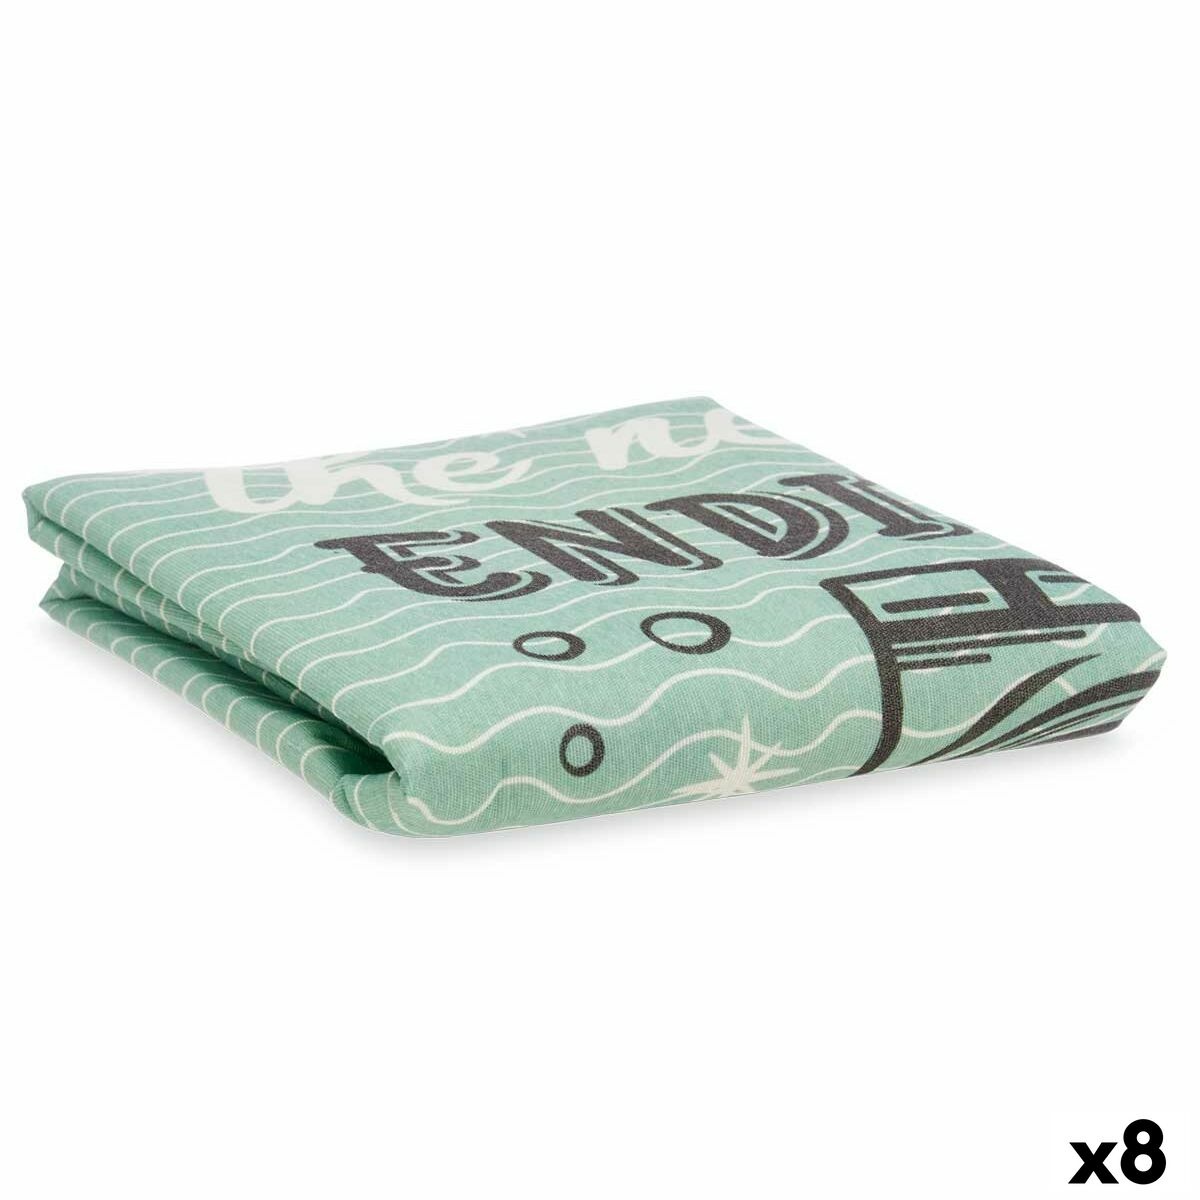
Ironing board cover Kipit 140X50-CYCLE Green 140 x 50 cm Washing machine (8 Units)
If you like to take care of every detail in your home and own the latest products that will make your life easier, purchase Ironing board cover Kipit 140X50-CYCLE Green 140 x 50 cm Washing machine (8 Units) at the best price. Type: Home Design: Washing machine Colour: Green Suitable for: Sheet Characteristics: Adjustable Hand wash Do not dry-clean Material: 70 % cotton 30 % Polyester Units: 8 Units Washing instructions: Do not use bleach Important information: do not tumble dry Approx. dimensions: 140 x 50 cm From 9,31 / u General Product Safety Regulations information: Arte Regal Import, S.L. Camino Masia del Conde 1-3. Pol. Industrial Masia del Conde – Loriguilla (Valencia) 46393 - Loriguilla +34961521448 info@arteregal.es https://www.arteregal.com/
Brand: Kipit
Category: Home & Garden > Household Supplies > Laundry Supplies > Ironing Board Pads & Covers > Ironing Board Covers